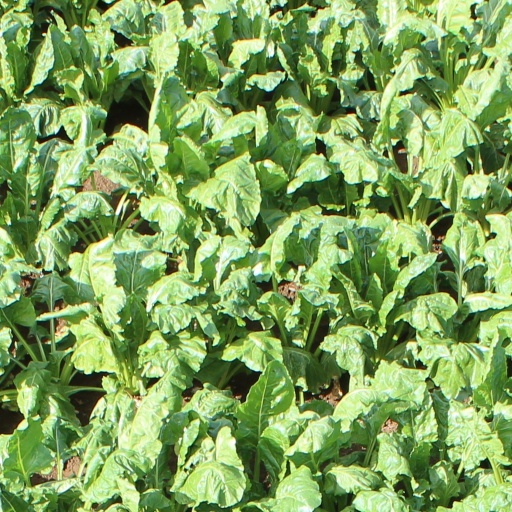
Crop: sugar beet